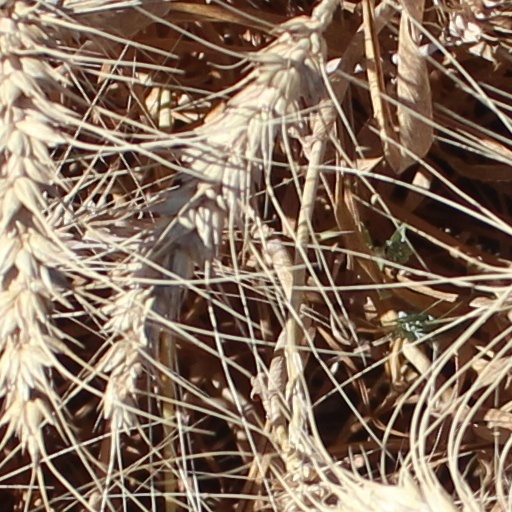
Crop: wheat